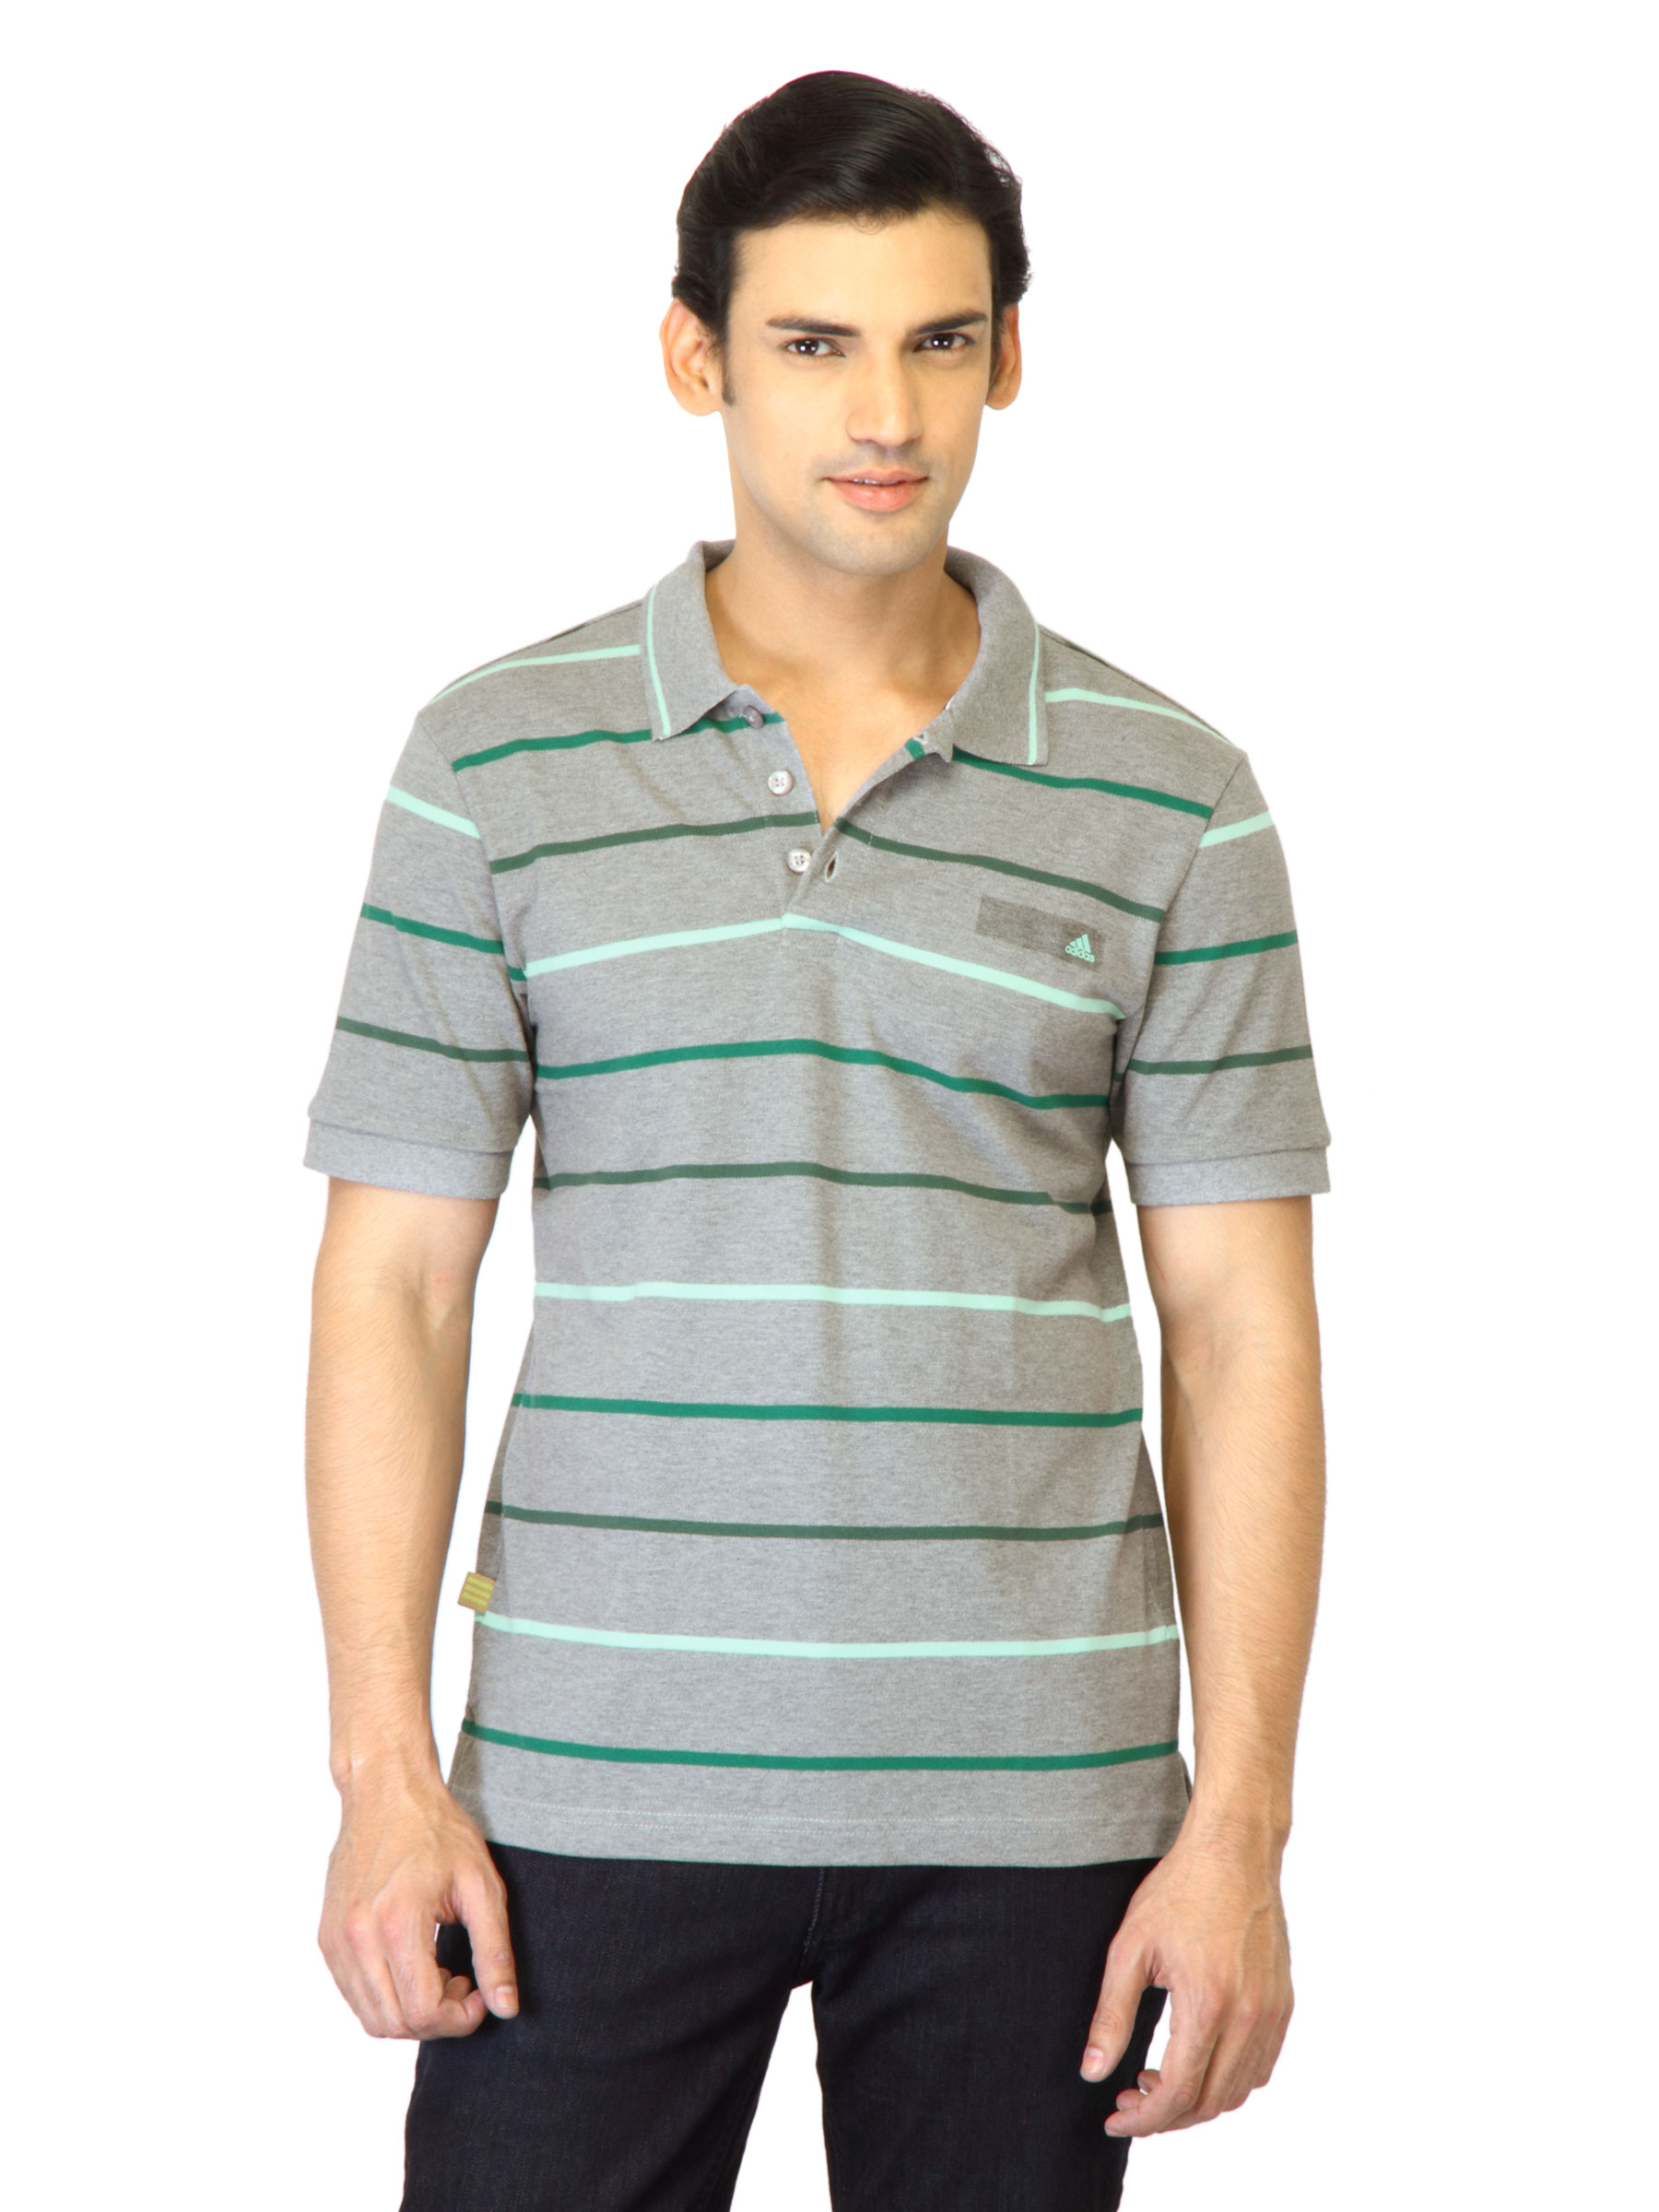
ADIDAS Men Grey Striped T-shirt
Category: Apparel / Topwear / Tshirts
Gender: Men
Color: Grey
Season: Fall 2011
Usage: Casual